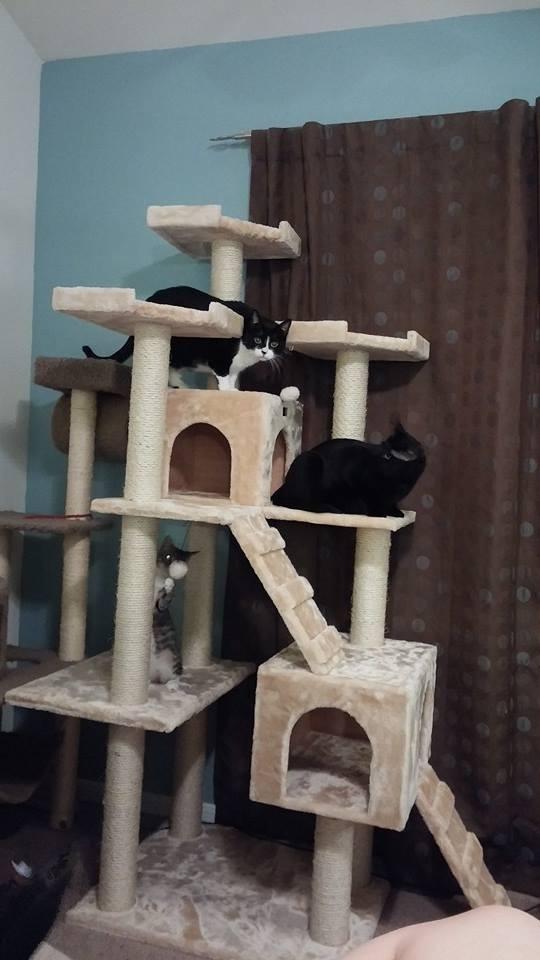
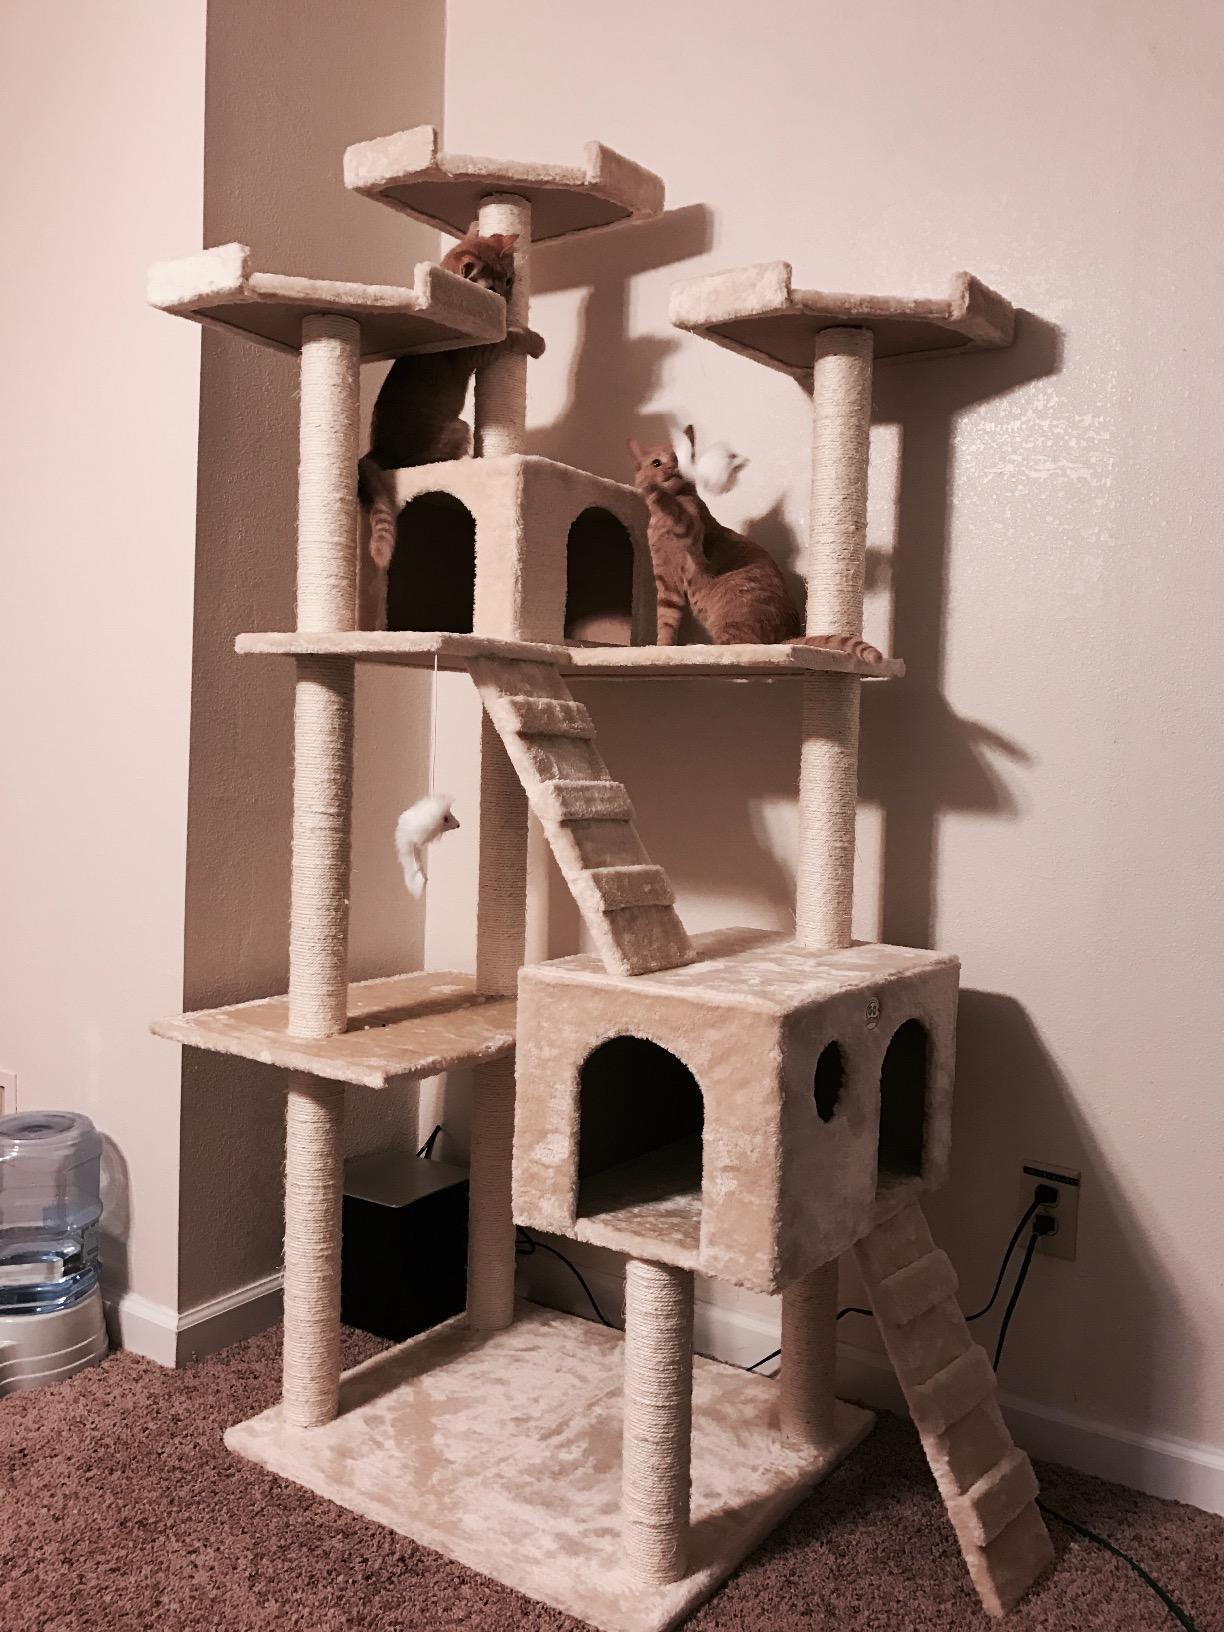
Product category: items_cat tree
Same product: no